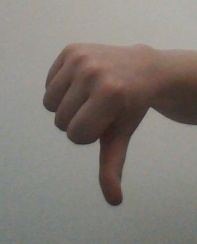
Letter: waw